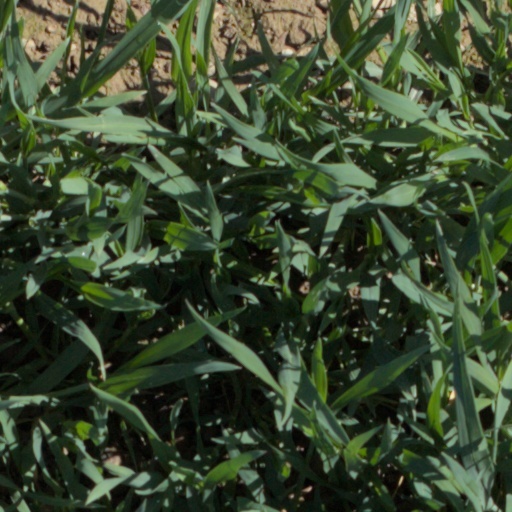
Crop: wheat